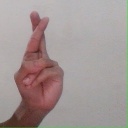
अक्षर: र